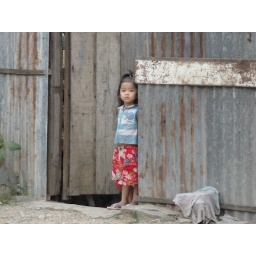
girl in doorway of her house